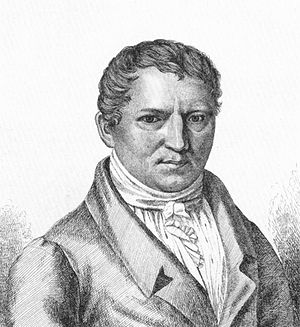
Karl Friedrich Eichhorn
Karl Friedrich Eichhorn var en tysk retslærd, søn af Johann Gottfried Eichhorn, fætter til Johann Albrecht Friedrich von Eichhorn.